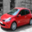
Label: automobile